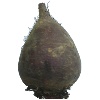
Label: beetroot